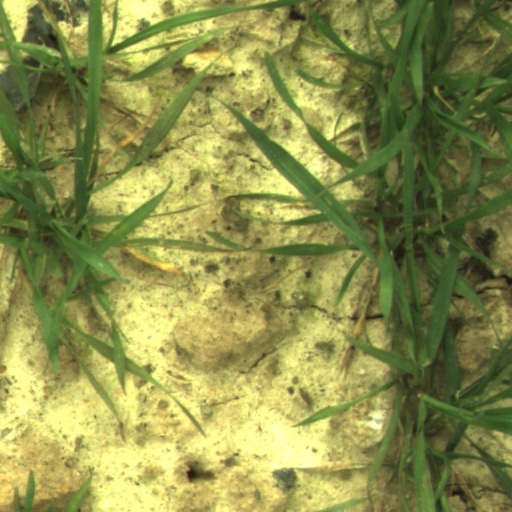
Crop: wheat